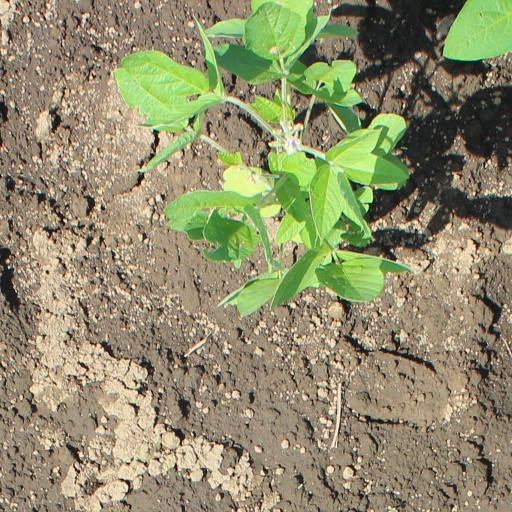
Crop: soybean